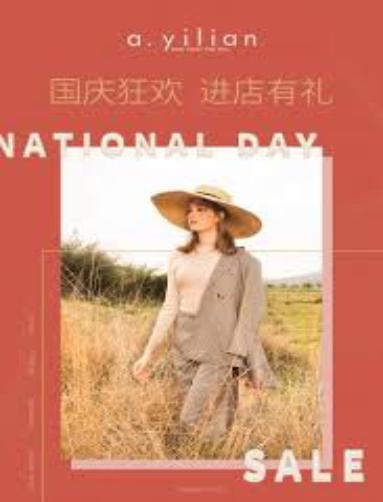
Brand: Ayilian
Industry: Clothes